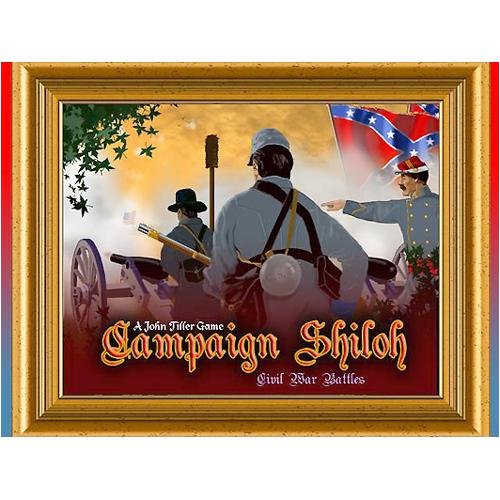
Campaign Shiloh
Category: Video Games
Campaign Shiloh takes you back tot he early days of teh Civil War for incredible strategy action. It's 1862 and Union General Ulysses S. Grant is fighting his way down the Mississippi River. The Union & Confederacy are deadlocked, but Confederate General Johnston launches a surprise attack against Grant's camp at Shiloh. Should Johnson win here, the Confederate army will cut off Grant from support & supplies. If Grant wins, Union troops will split the Confederate army in two, gaining the advantage.
Features: At each stage of the campaign, players choose operational decisions to be played out on a tactical map | Non-linear gameplay with offensive and defensive options available to each side | Every scenario may also be played as a stand-alone | Player-selectable formations for units and tactics for light infantry, heavy cavalry and pioneers